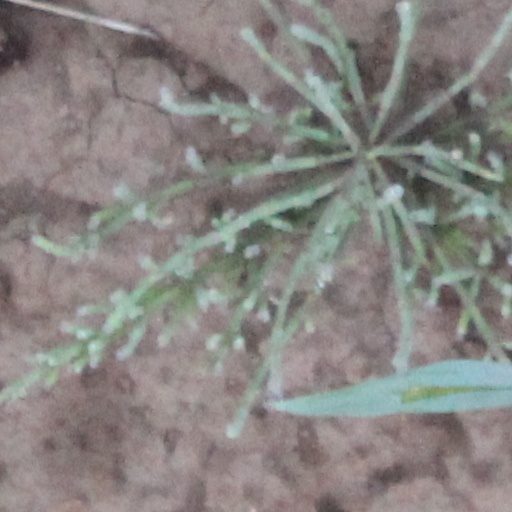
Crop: wheat